Bad Seeds (2018 film)

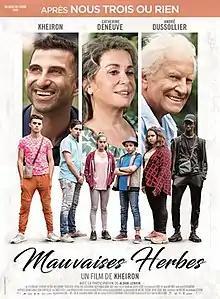
Film poster

Bad Seeds is a 2018 French comedy-drama film written and directed by Kheiron who also plays the lead role, with Catherine Deneuve and André Dussollier in starring roles. It was released on 21 November 2018 in cinemas in France, and on 21 December 2018 on Netflix.